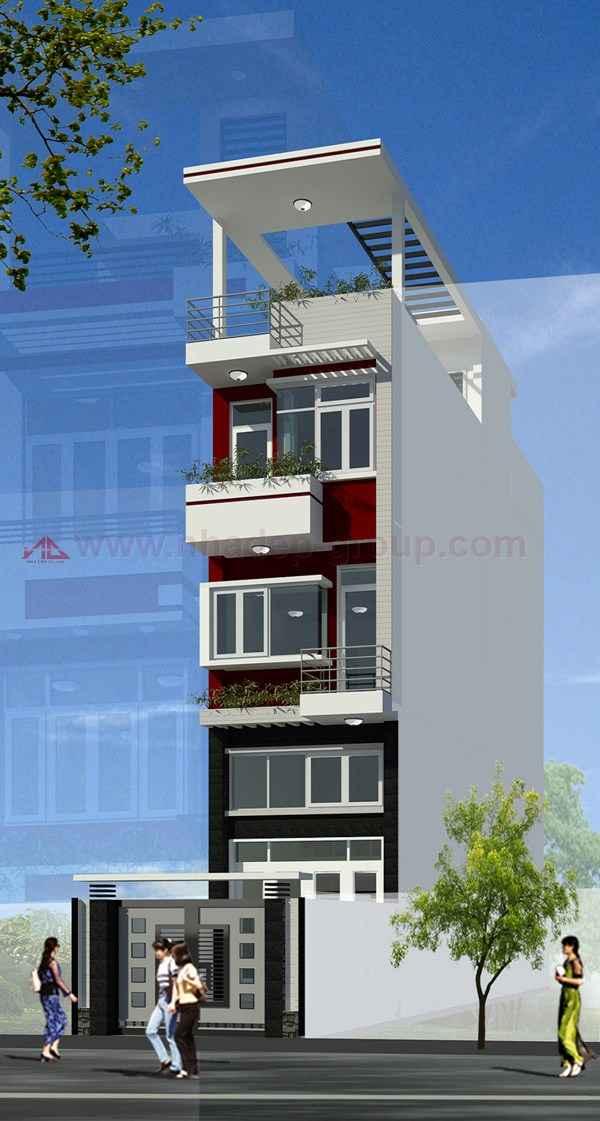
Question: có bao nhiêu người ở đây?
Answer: có bốn người